Centipede

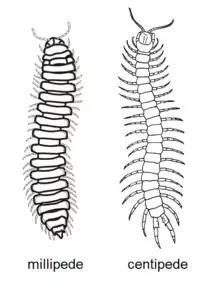
A representative millipede and centipede (not necessarily to scale)

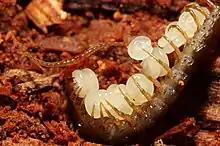
A centipede mother protecting her first instar offspring

Centipede reproduction does not involve copulation. Males deposit a spermatophore for the female to take up. In temperate areas, egg laying occurs in spring and summer. A few parthenogenetic species are known. Females provide parental care, both by curling their bodies around eggs and young, and by grooming them, probably to remove fungi and bacteria.